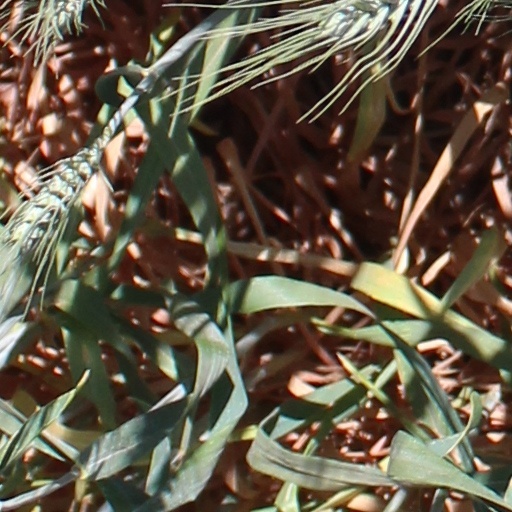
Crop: wheat